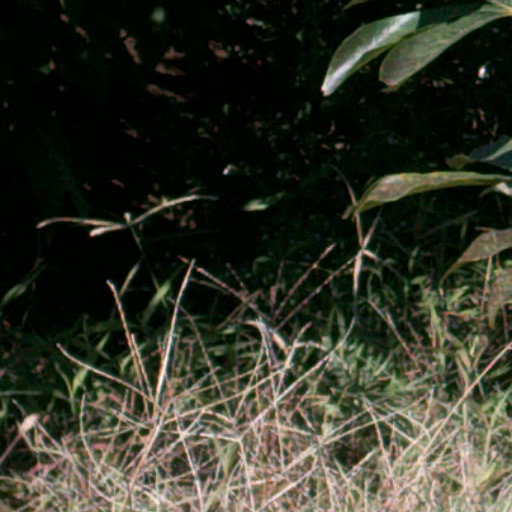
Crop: cassava